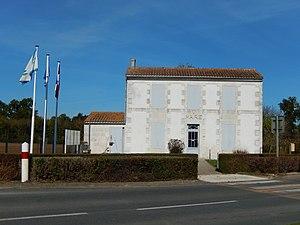
La mairie de la commune du Mung.
Le Mung est une commune du Sud-Ouest de la France située dans le département de la Charente-Maritime.